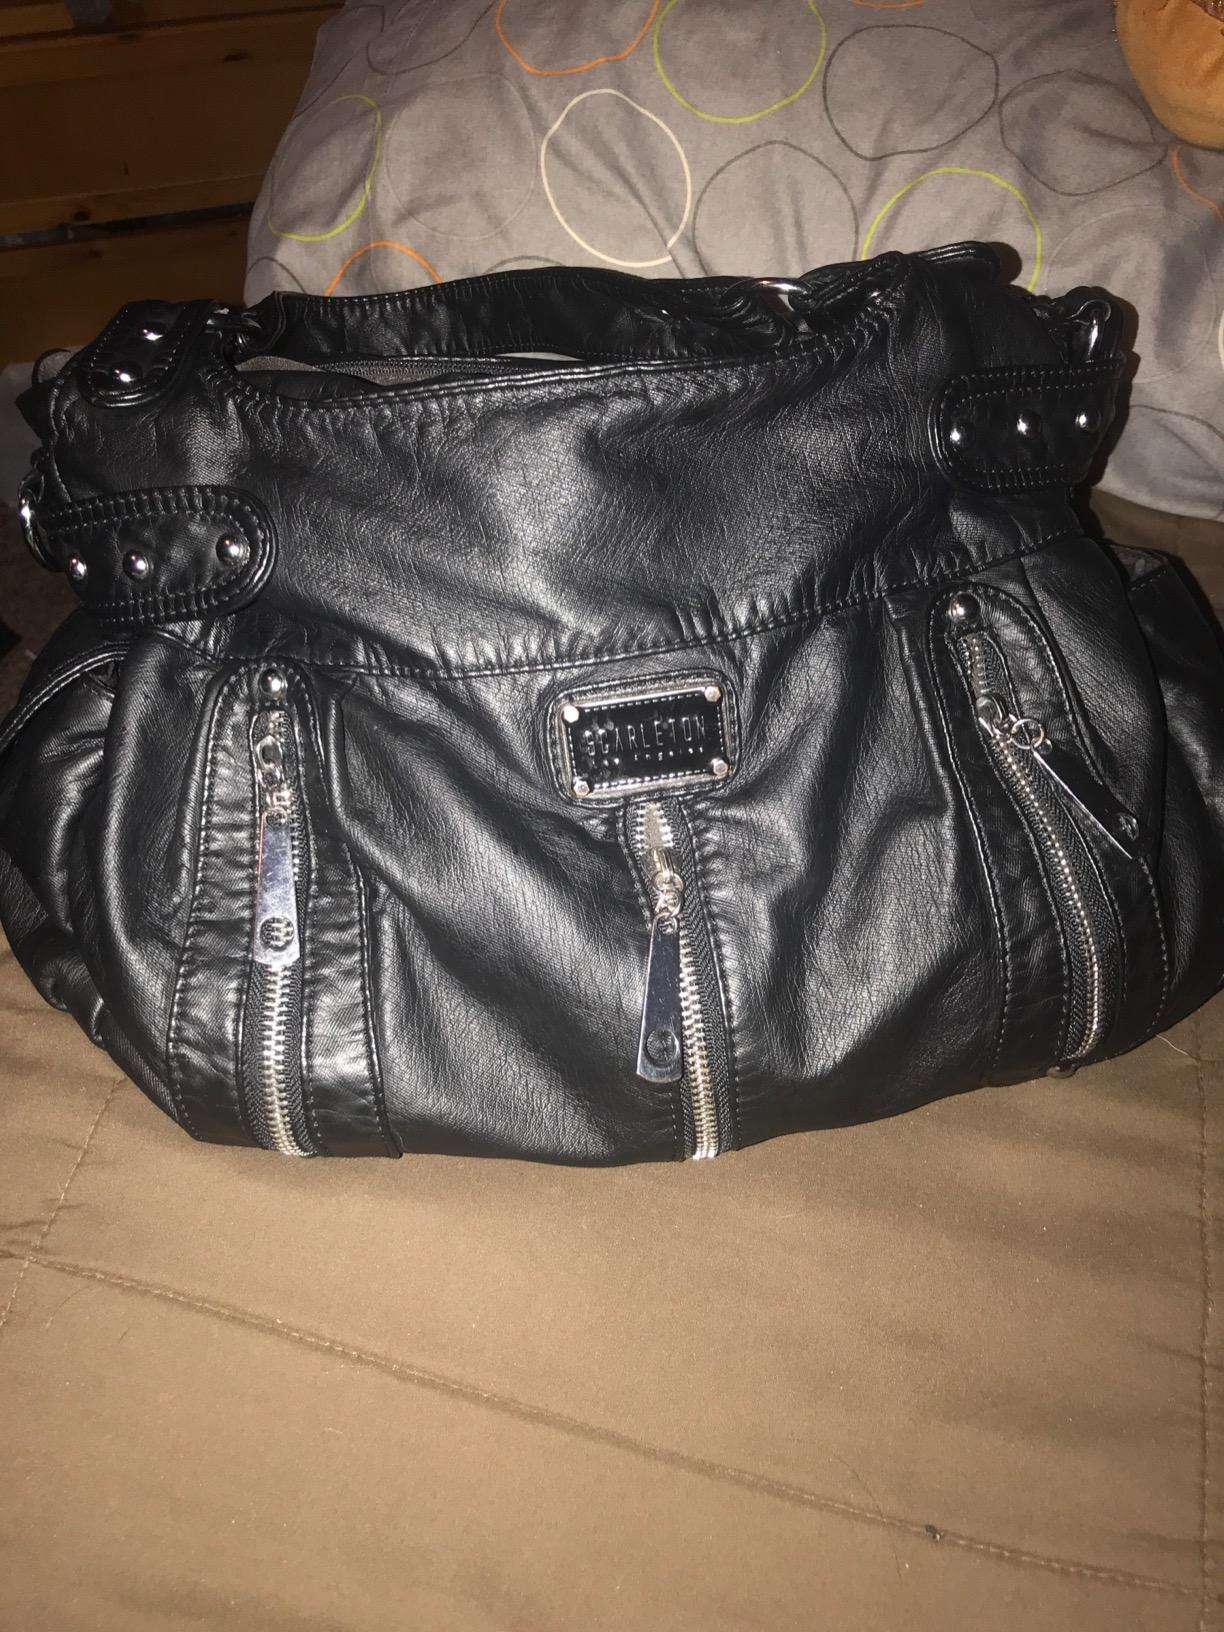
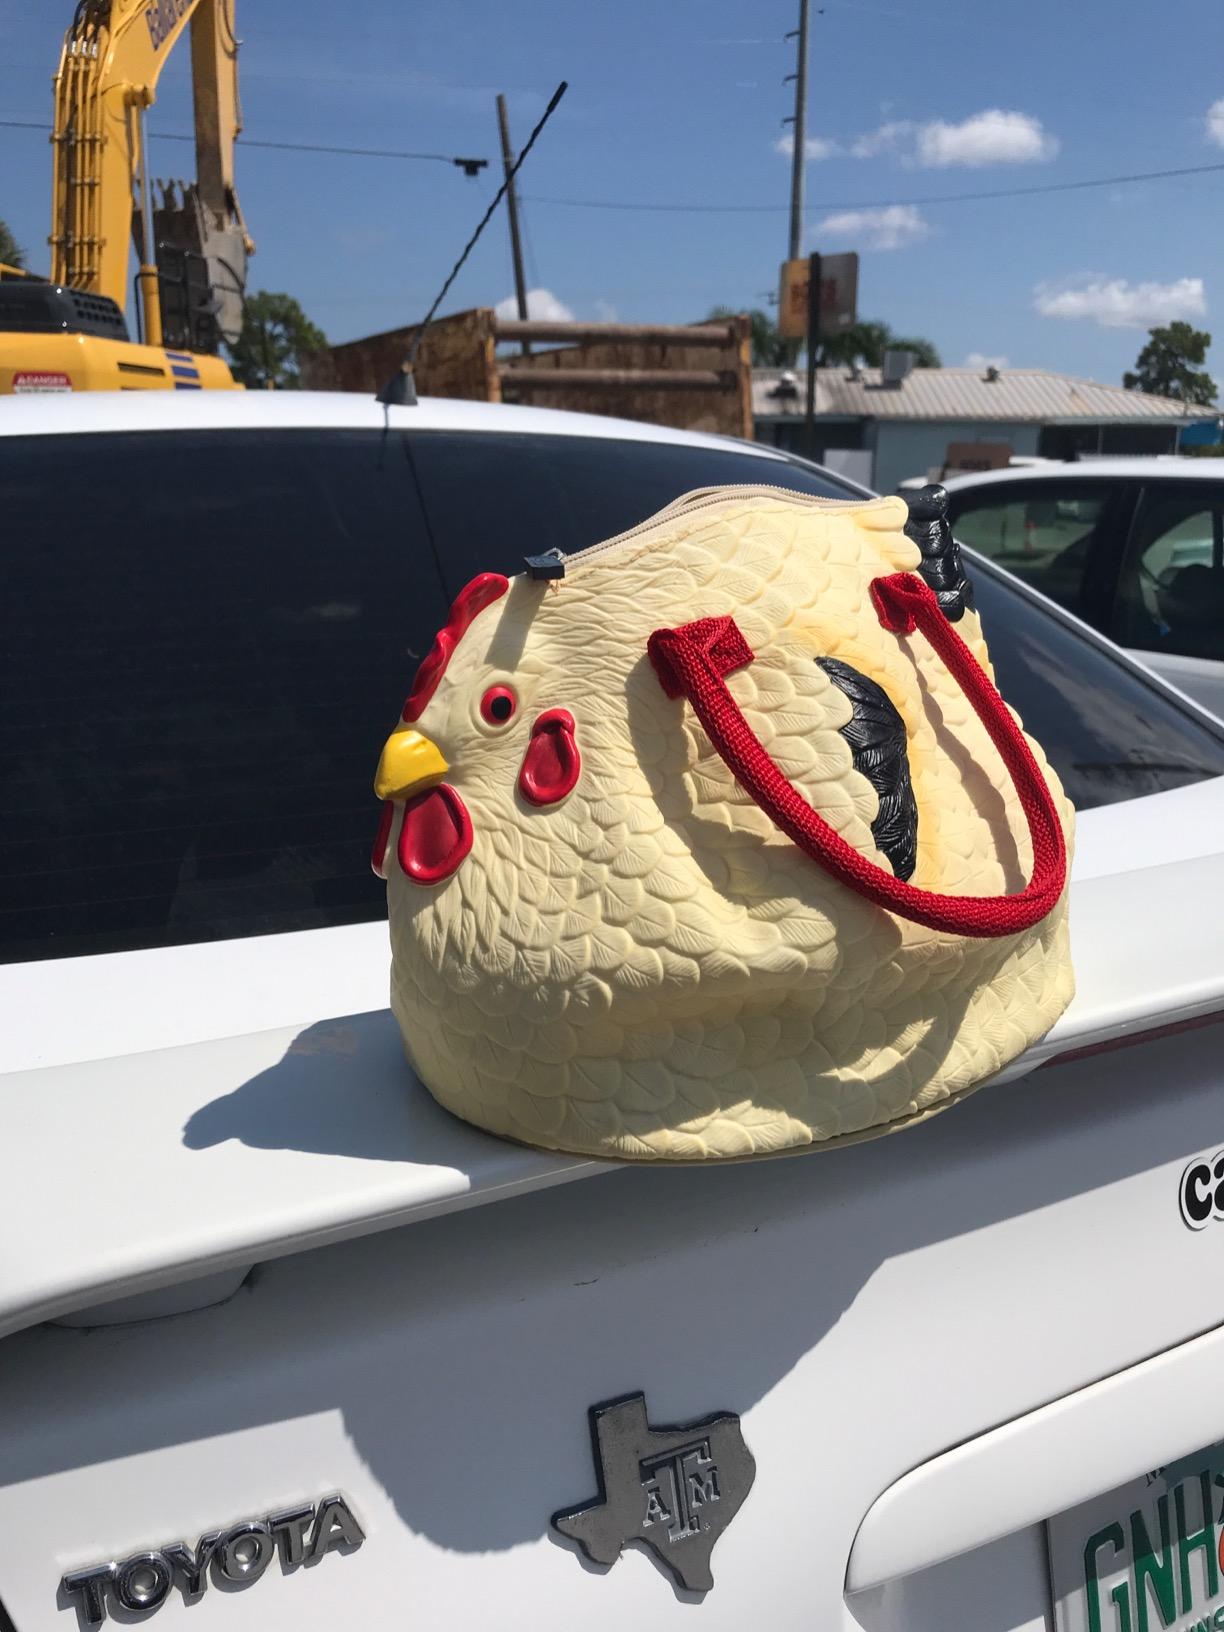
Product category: accessories_handbag
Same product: no